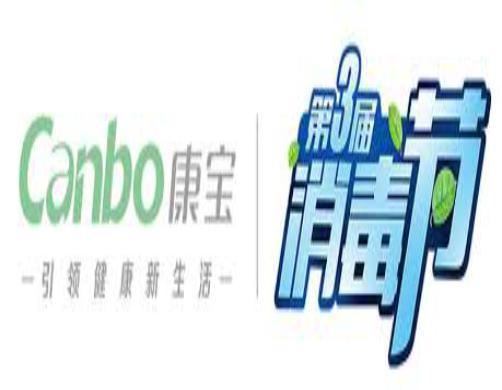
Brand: canbo
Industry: Necessities